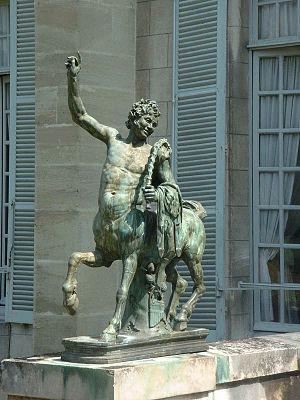
Copie moderne en bronze du type du Jeune Centaure, la Malmaison.